Textile industry in Bangladesh

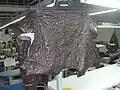
Bangladeshi leather industry. About 0.5 million residents of the Bangladesh capital, Dhaka are at risk of serious health issues due to chemical pollution from tanneries near their homes.

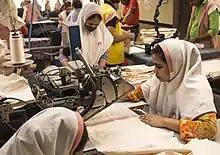
The garment industry not only gives support to the economic status of the neglected women but also gives them a social status.

Garment workers have protested against their low wages. The first protests broke out in 2006, and since then, there have been periodic protests by the workers. This has forced the government to increase minimum wages of workers.